Scauniperga

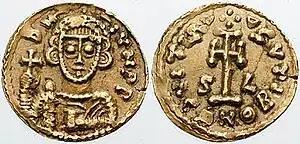
A "tremissis" of Liutprand, from the regency of Scauniperga.

Scauniperga (fl. 756), was a duchess of Benevento. She was the mother of Liutprand of Benevento, and reigned by his side from 751 to 756.